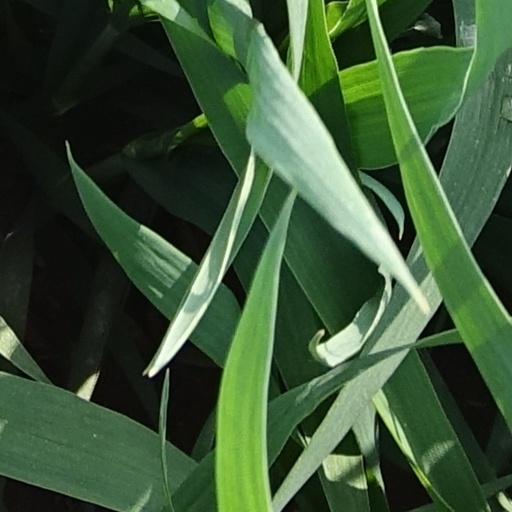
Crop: wheat